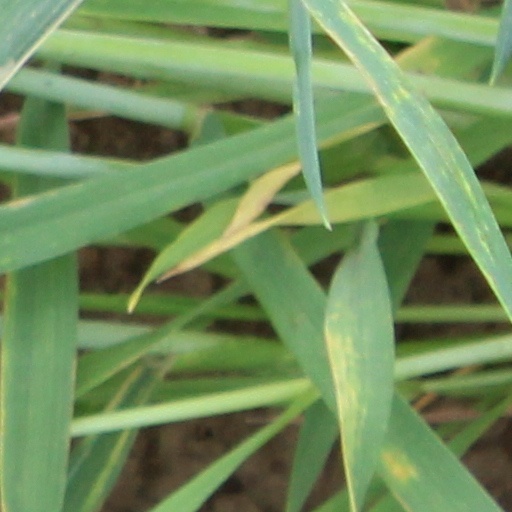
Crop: wheat